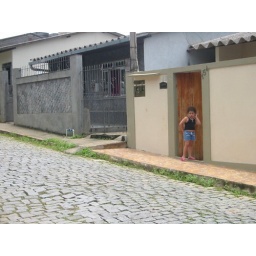
Across my inlaws' little house in the mountains of Novo Friburgo.